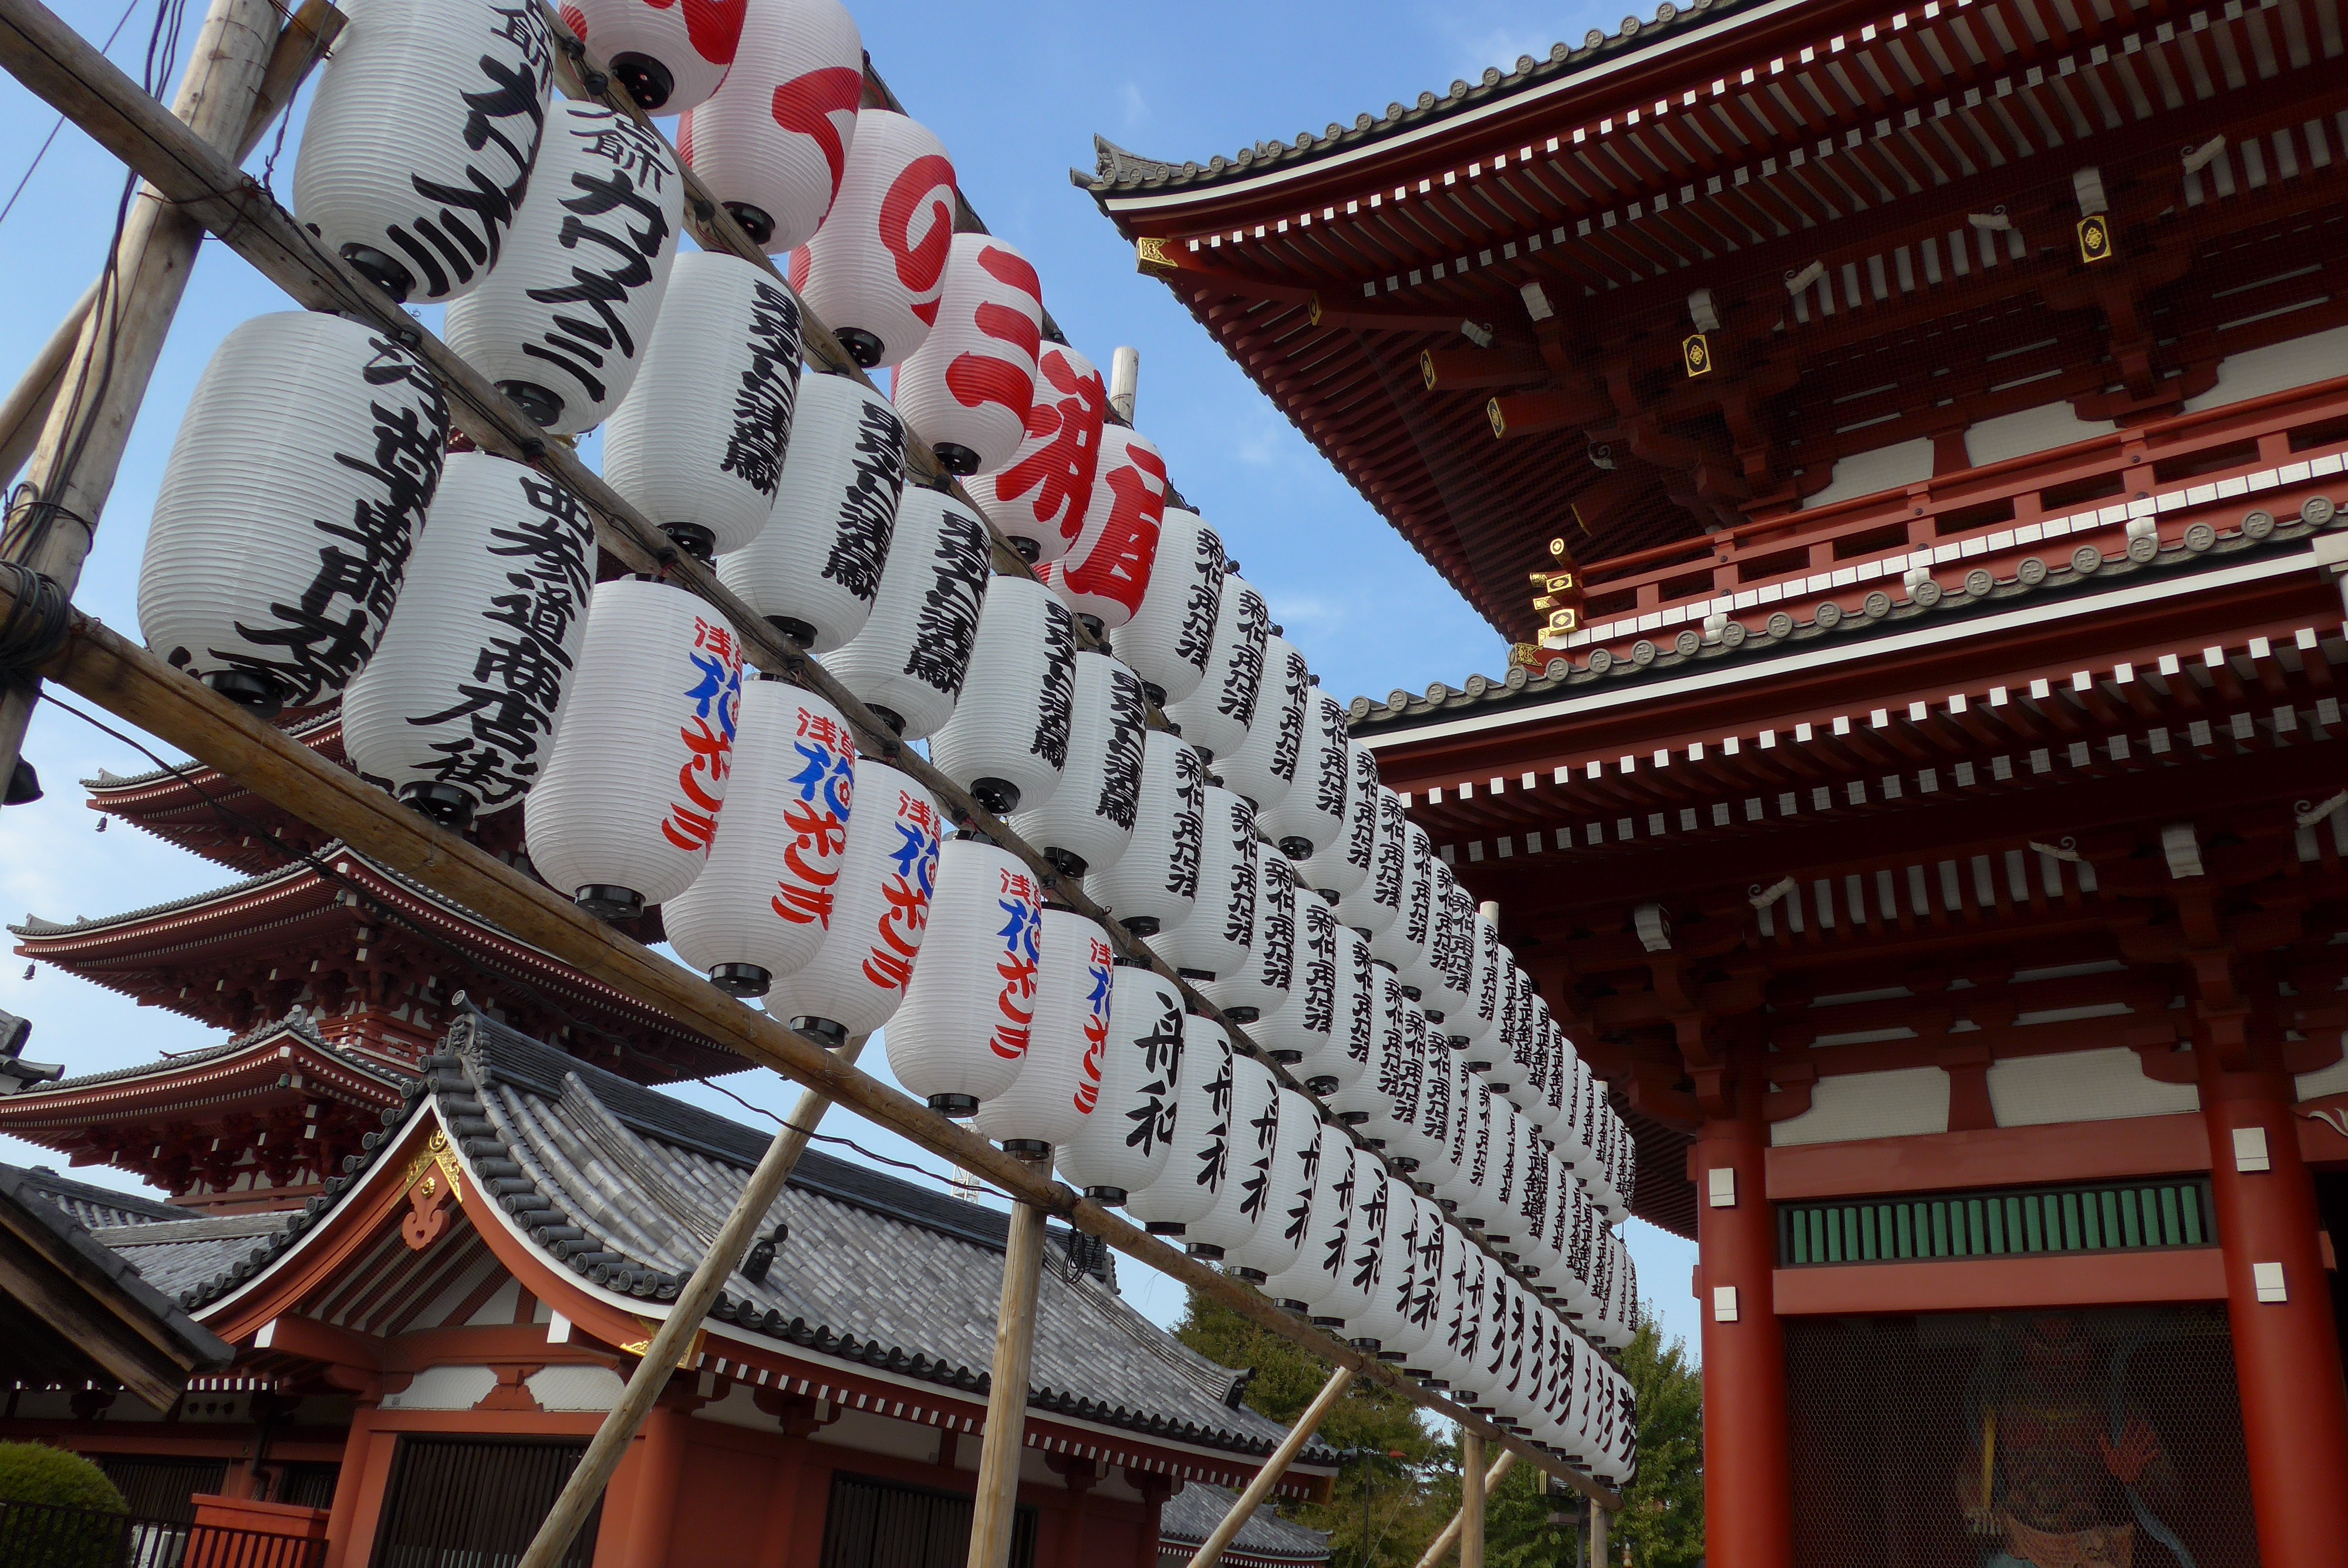
travel, tourism, place of worship, temple, shrine, asakusa, hindu temple, senso ji temple, shinto shrine